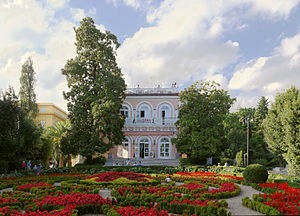
Opatija / Billedgalleri
Opatija er en badeby ved Kvarnerbugten i Adriaterhavet på halvøen Istrien i det nordvestlige Kroatien ved den Kroatiske Riviera. Byen har ca. 6.650 indbyggere og ligger 14 km vest for Kroatiens tredjestørste by Rijeka. Byen er en af de ældste turistbyer i Kroatien.